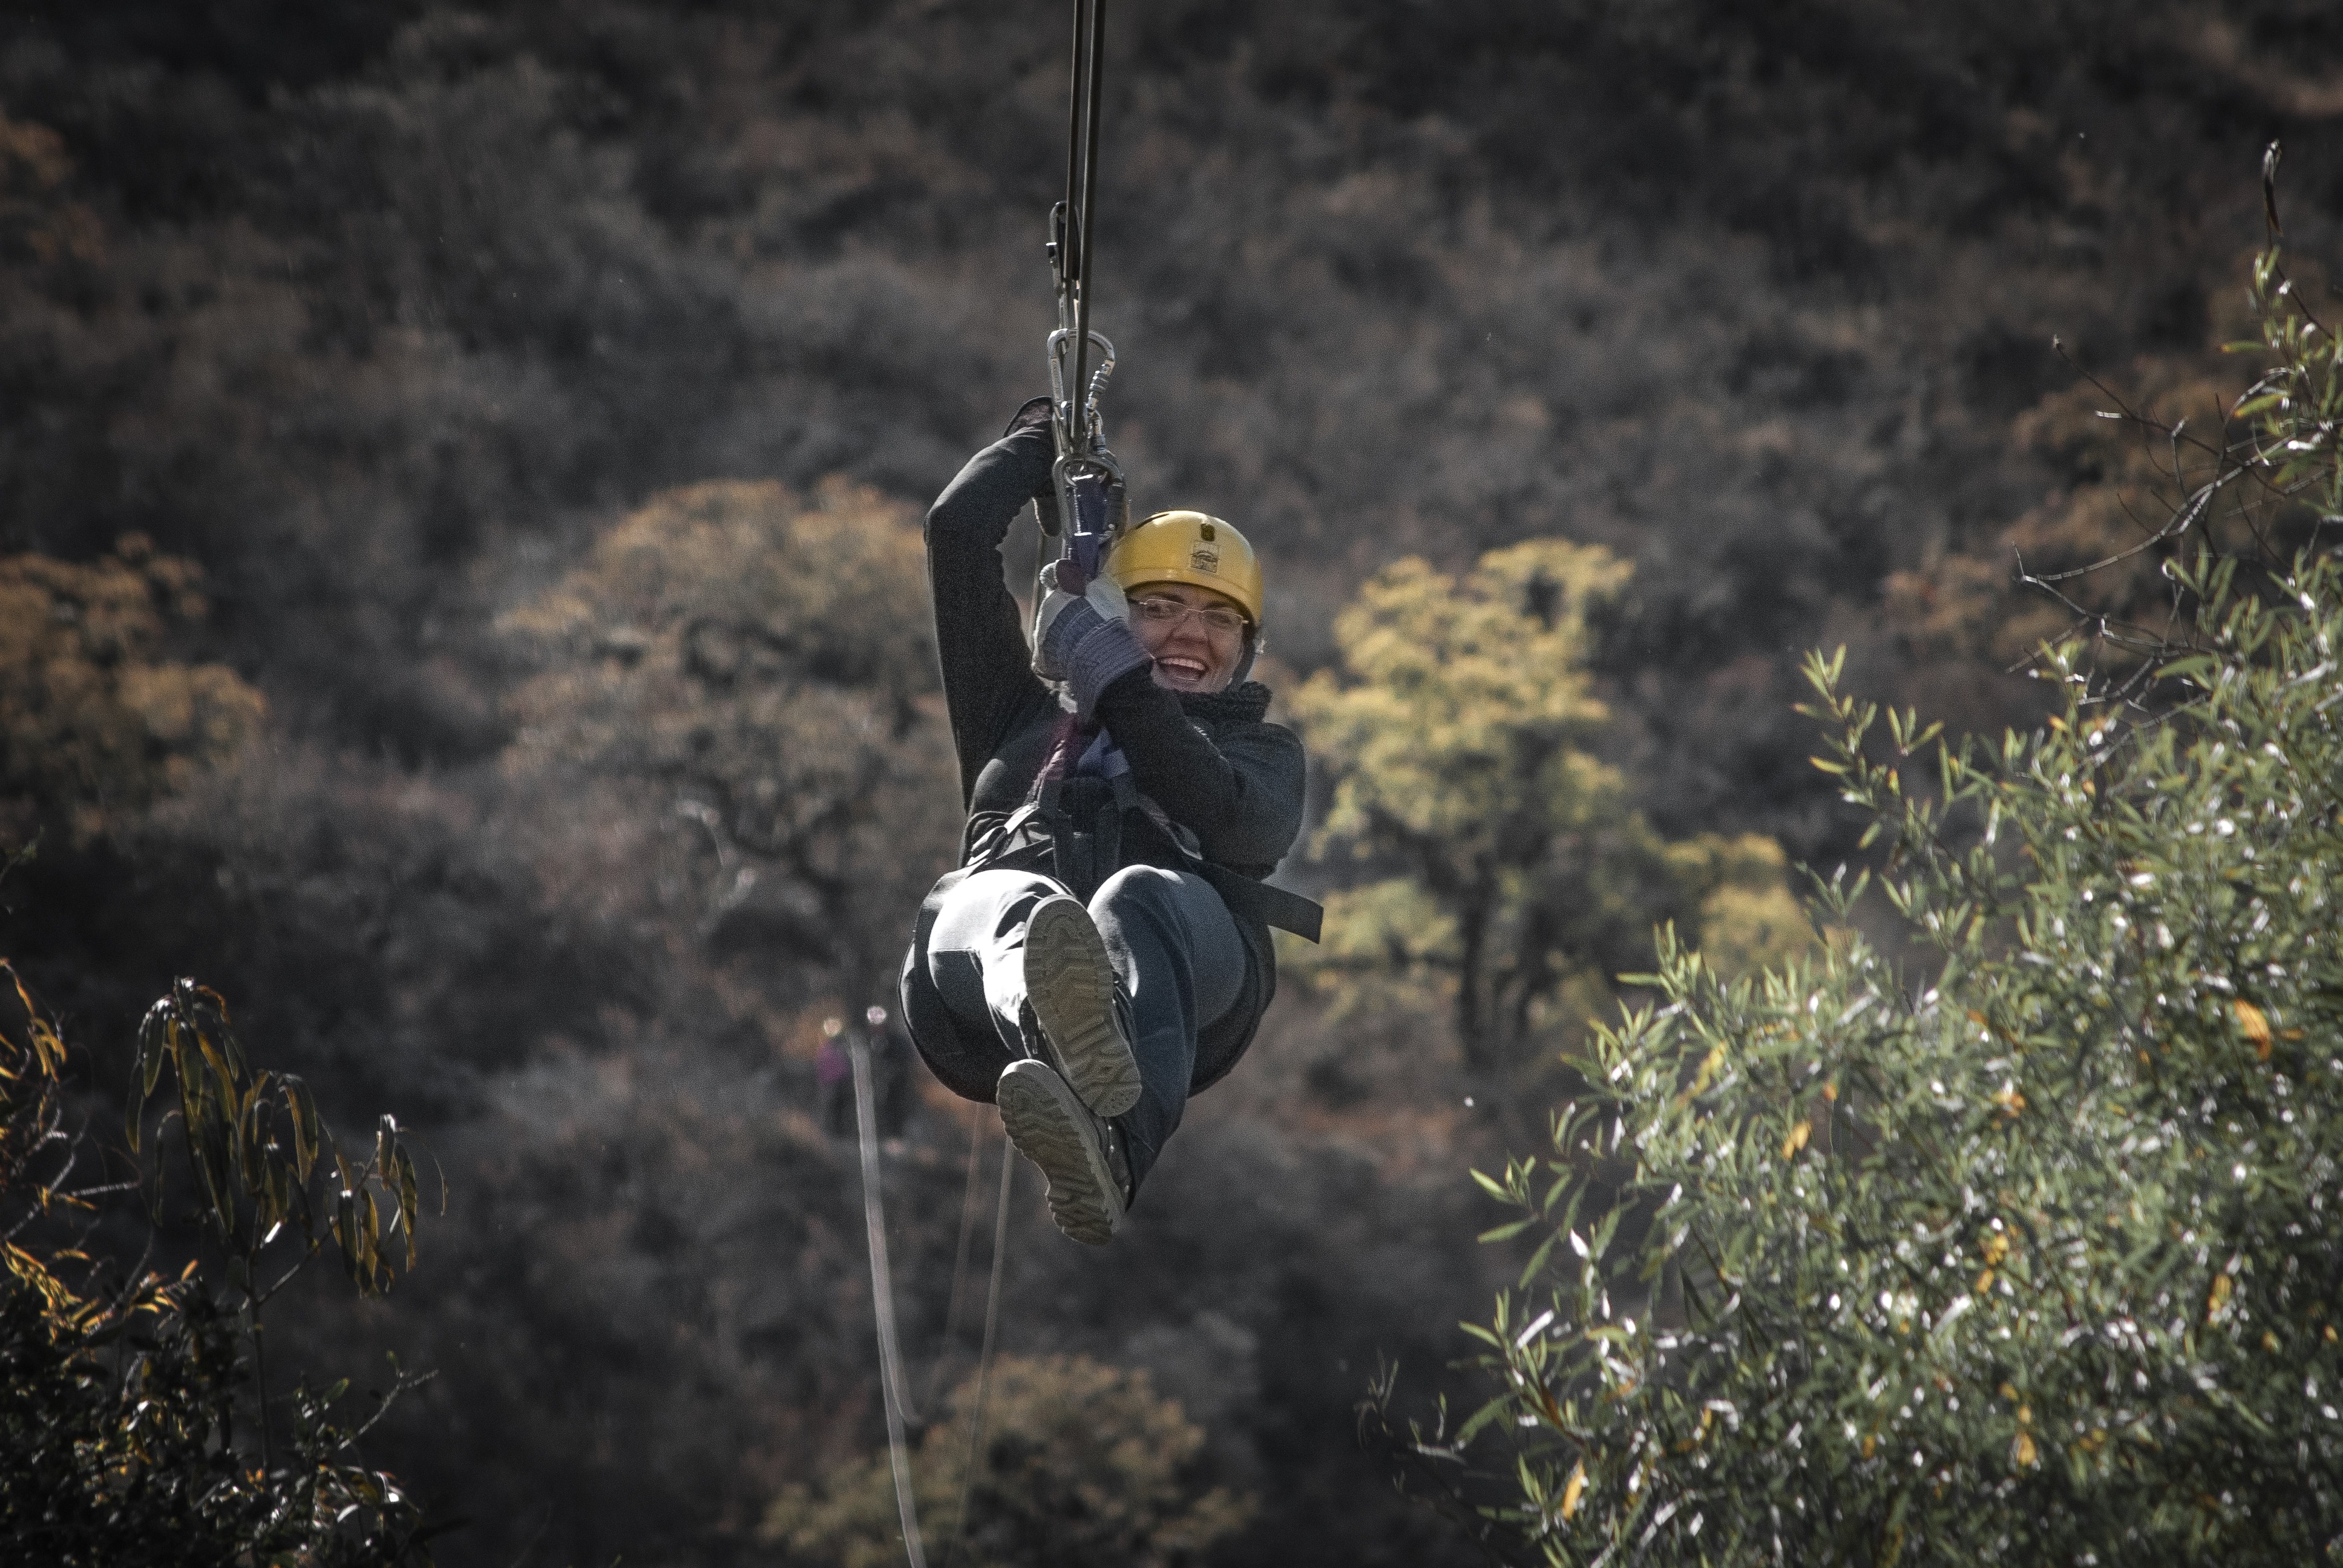
nature, forest, rope, girl, sport, adventure, flying, tourist, cable, wire, recreation, line, high, extreme, extreme sport, speed, tourism, leisure, fun, courage, helmet, harness, danger, safety, zipline, risk, active, entertainment, zip, recreational, ziplining, risky